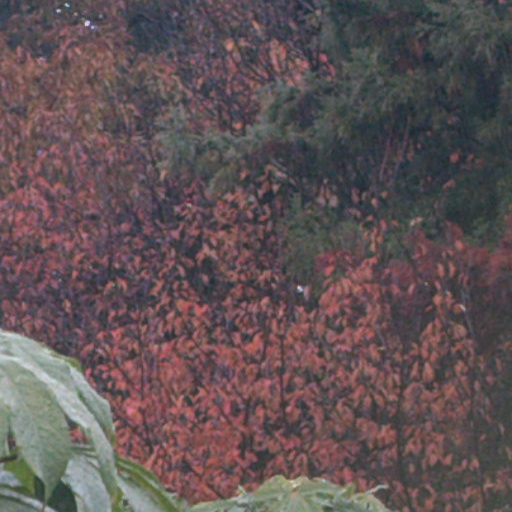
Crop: cassava